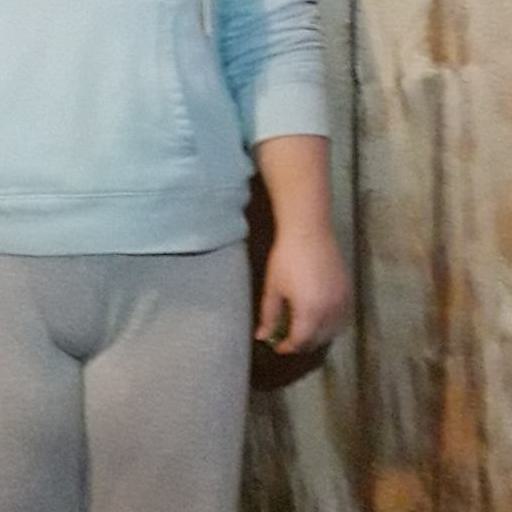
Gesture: no_gesture